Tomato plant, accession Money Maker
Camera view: tilt-top (135 deg); turntable rotation: 330 degrees
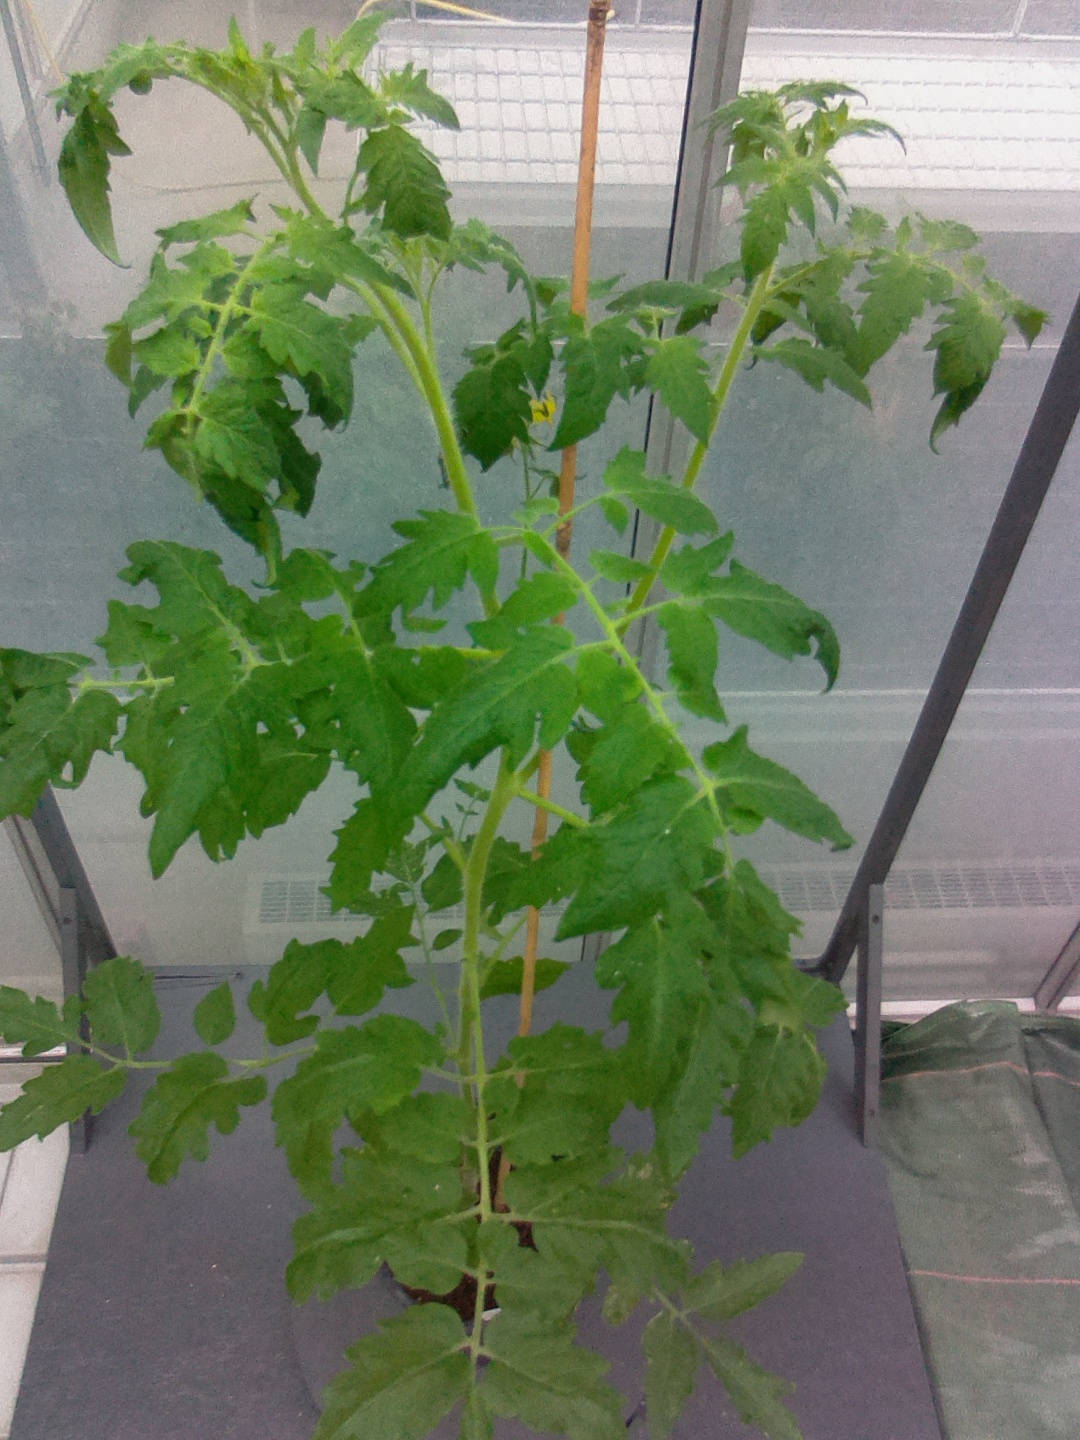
BBCH growth stage 64: 40%-50% of flowers open